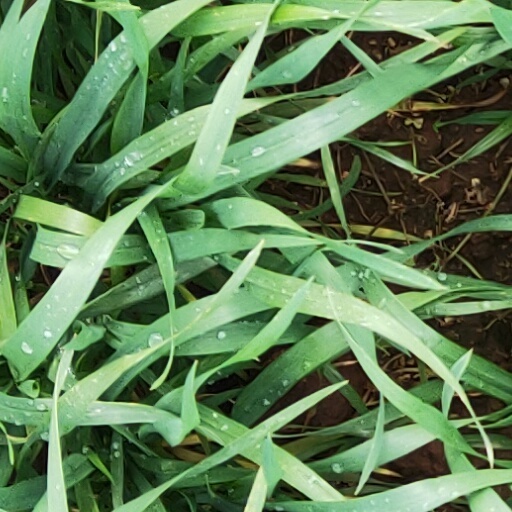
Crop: wheat